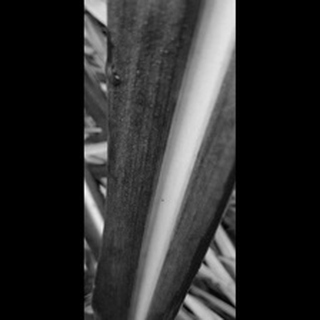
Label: healthy_sugarcane